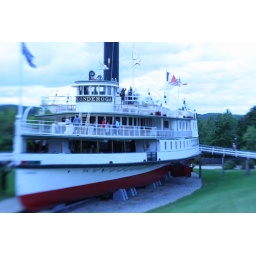
boat in field